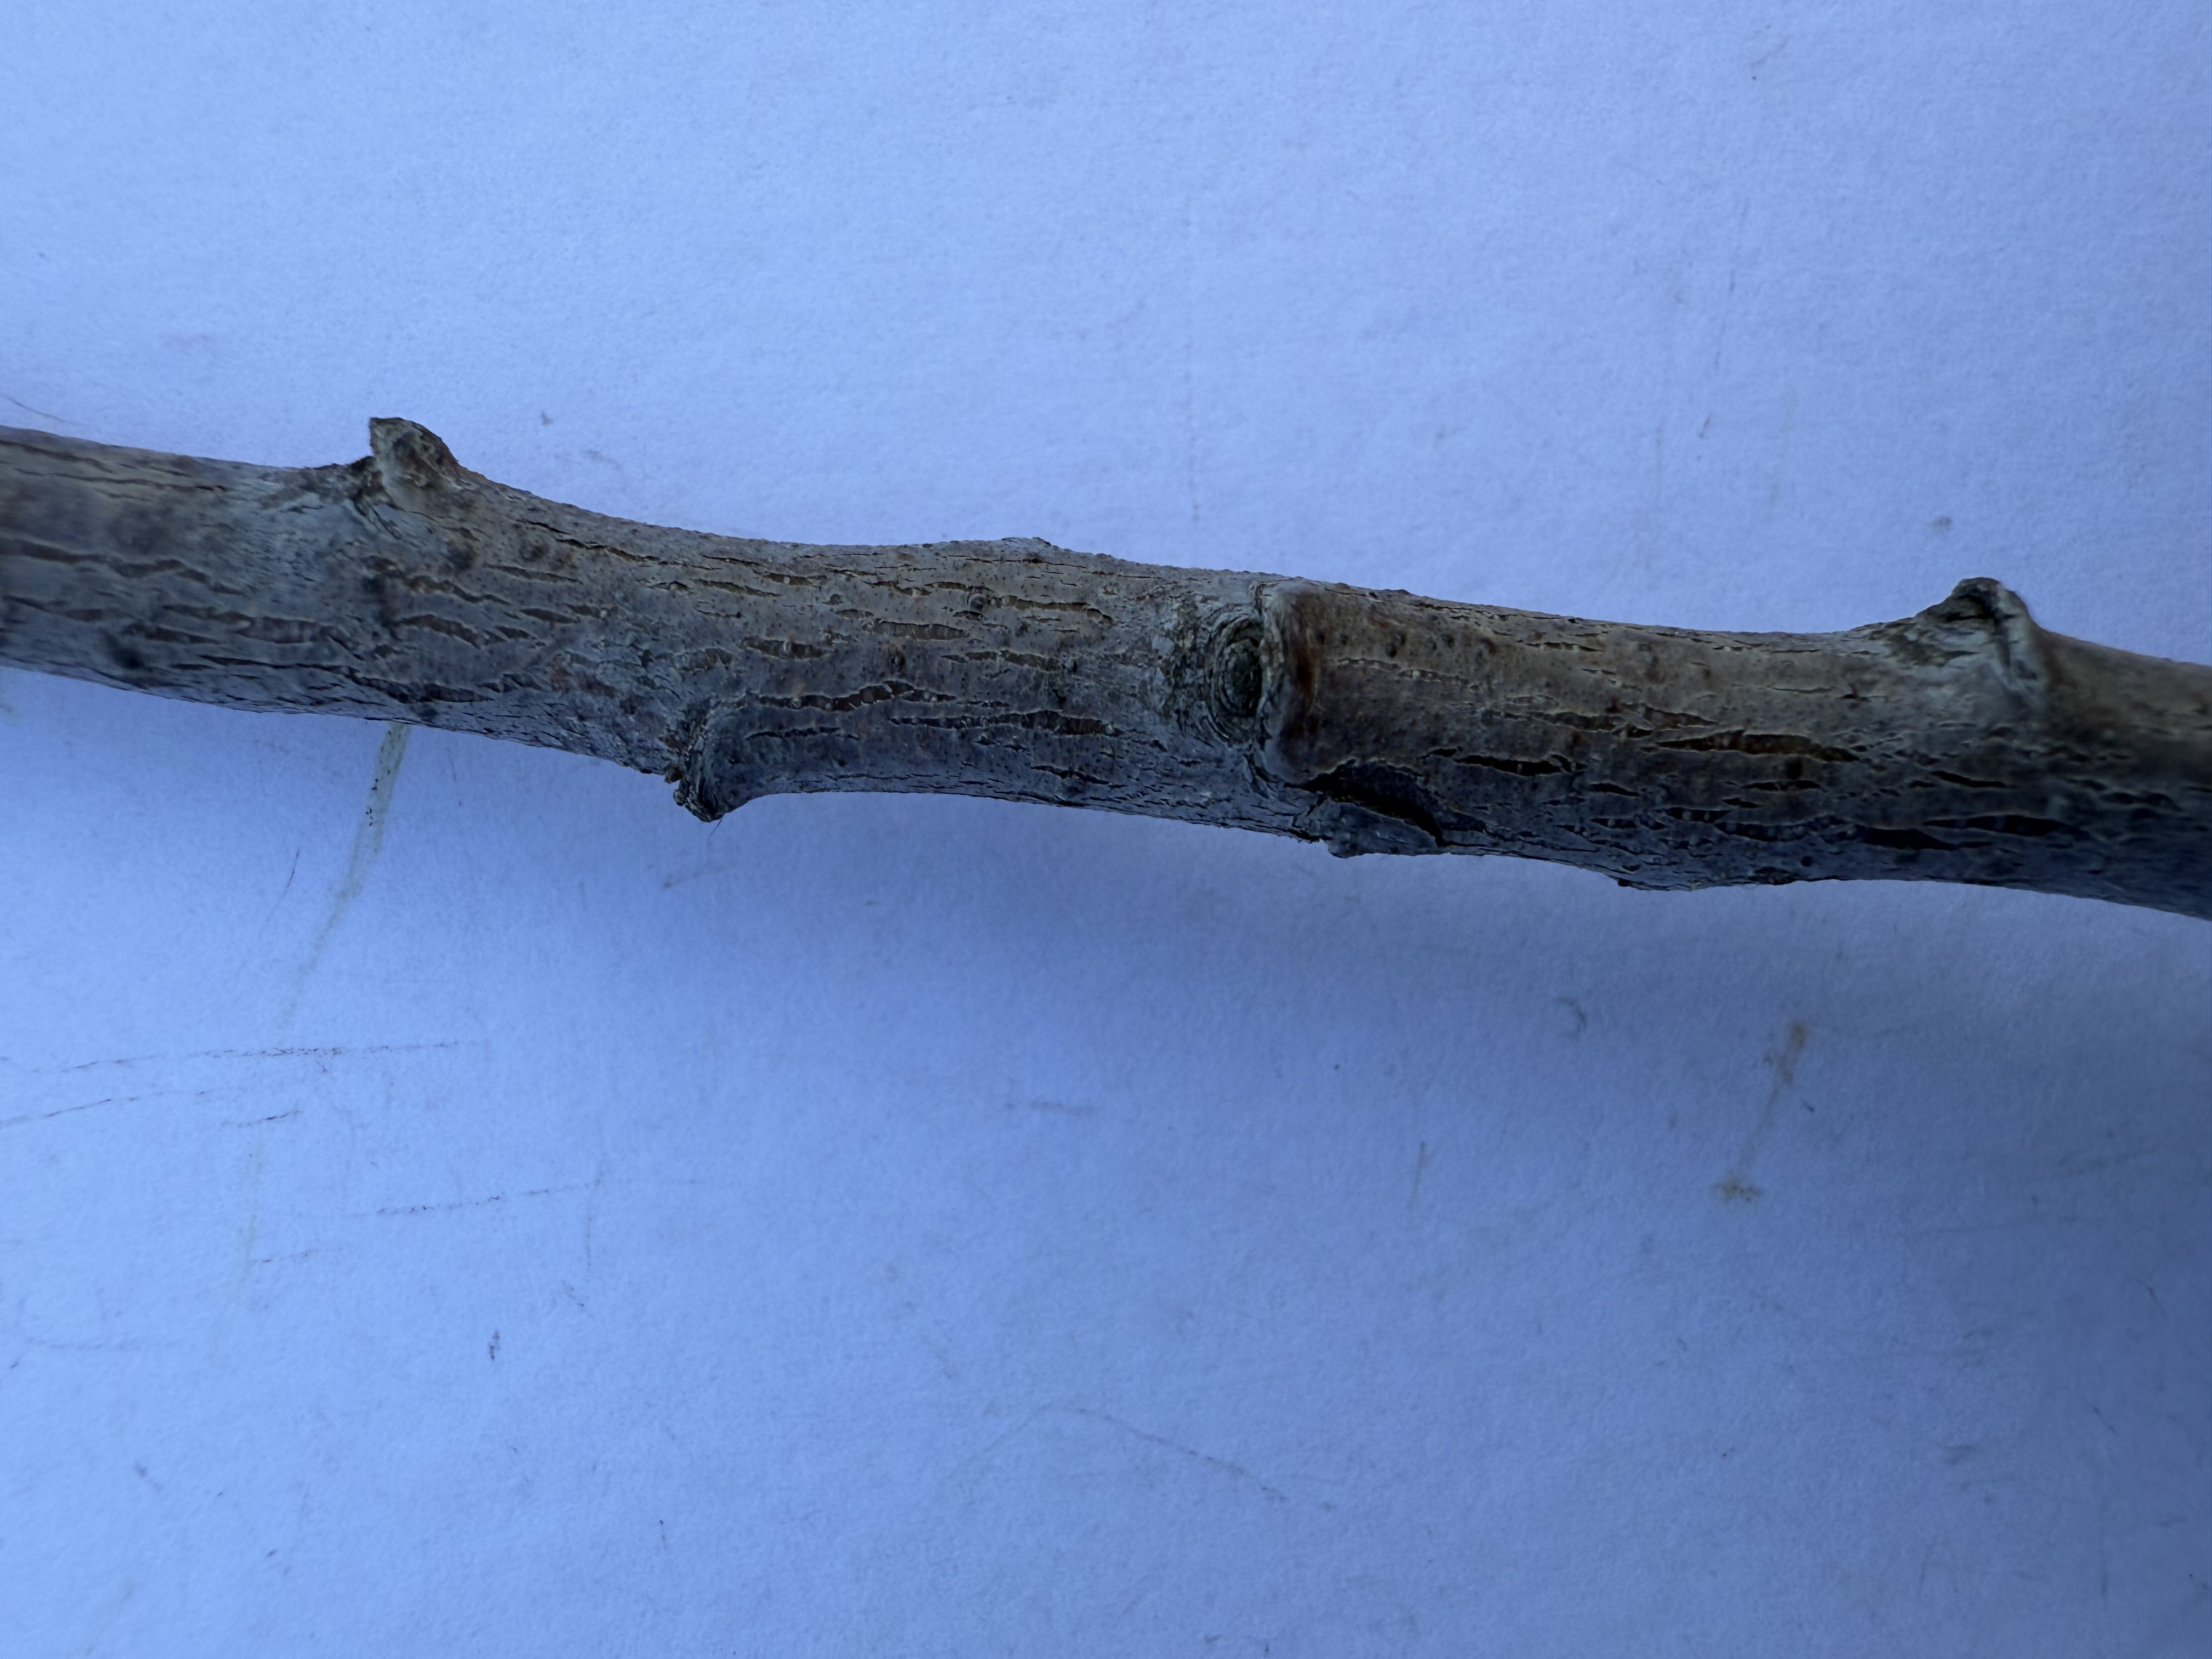
Variety: Ferragnes Almond